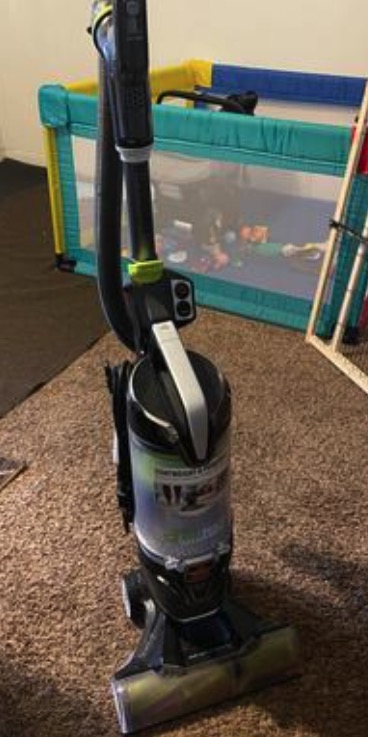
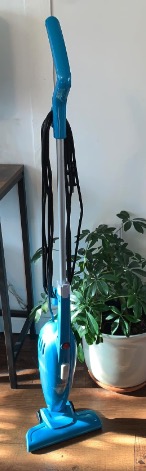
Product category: items_vacuum
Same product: no